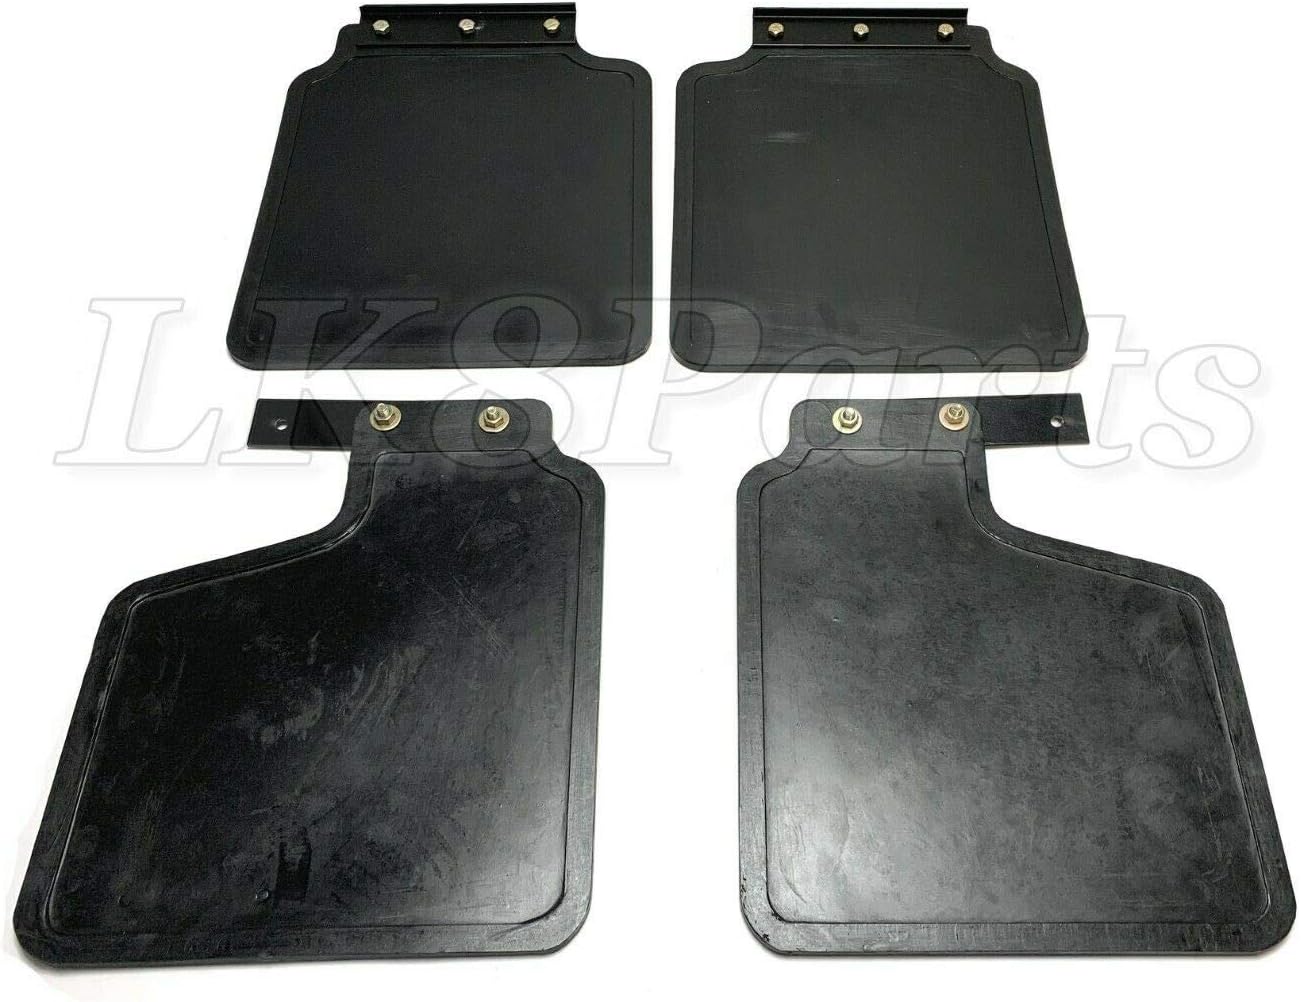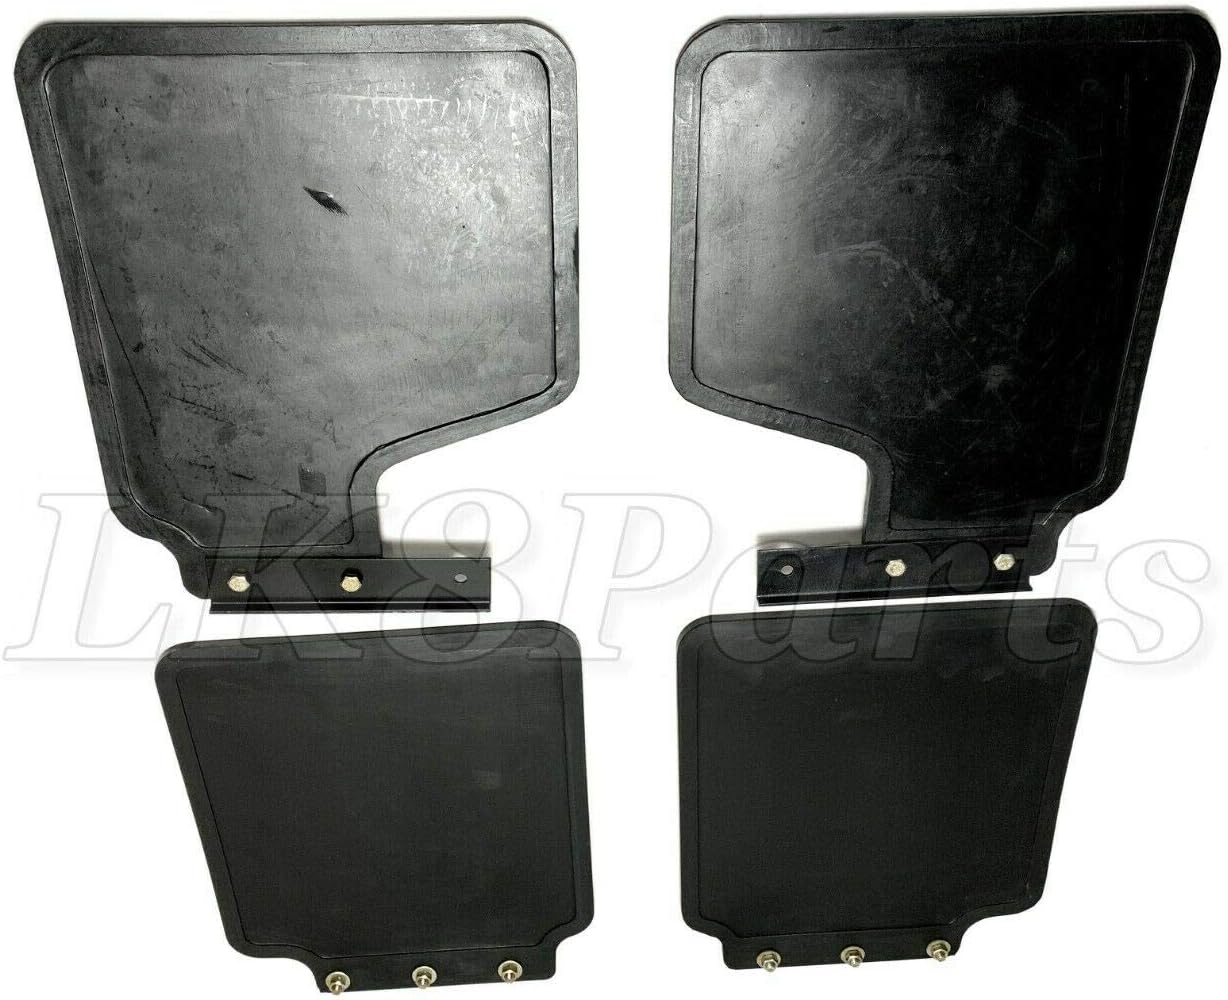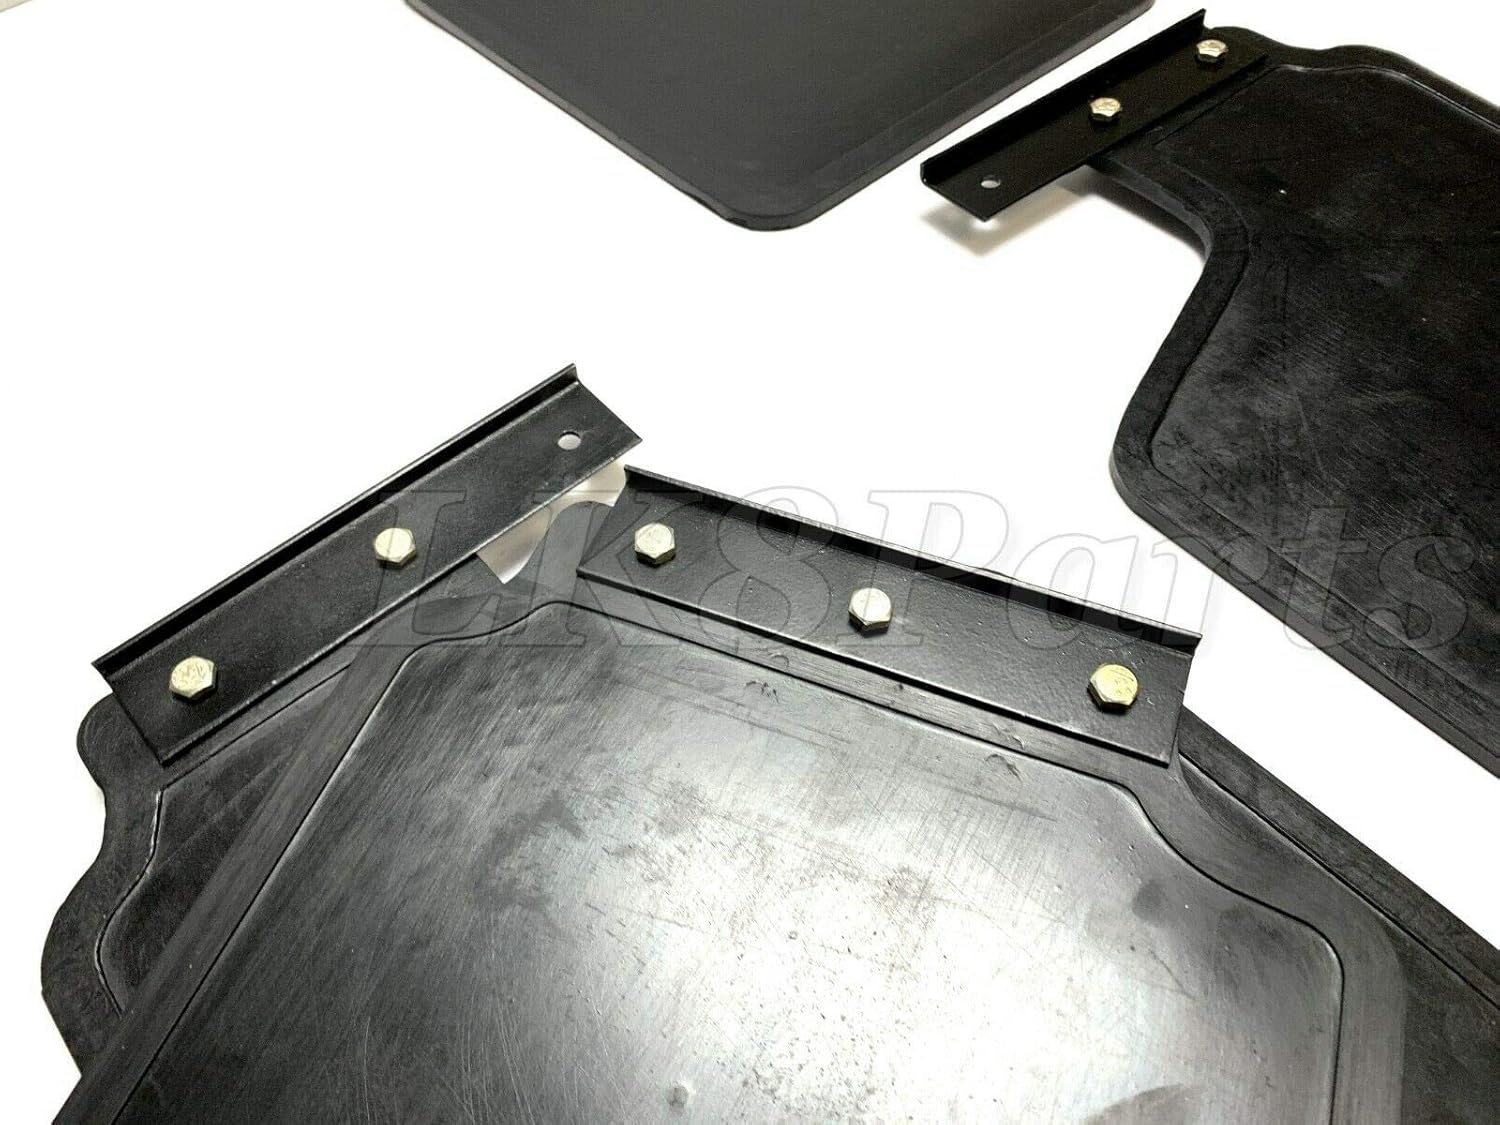
DISCOVERY 1 94-99 FRONT & REAR MUDFLAP MUD FLAPS SET RTC6820 RTC6821
Category: Automotive
WE have a New Front & Rear Mudflap Mud Flaps SET fits Discovery 1 94-99.............................................................. Part # RTC6820 - FRONT............................................................. Part # RTC6821 - REAR
Features: Brand: AllMakes 4x4/Britpart | Manufacturer Part Number: RTC6820 RTC6821 KIT | Placement on Vehicle:Front, Rear | Warranty: Yes